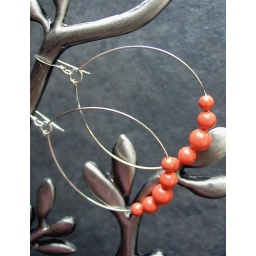
Silver hoop earrings. Swarovski glass pearls in coral